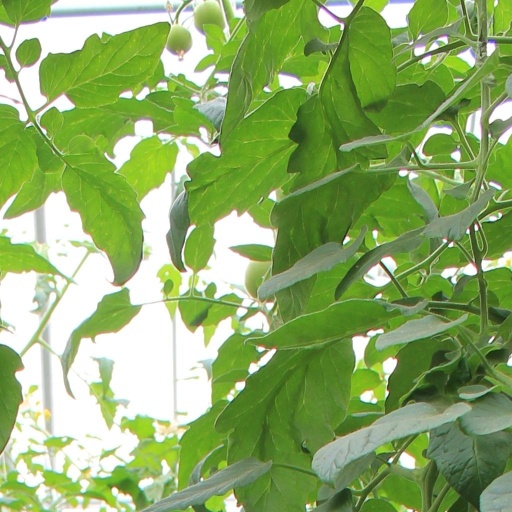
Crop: tomato